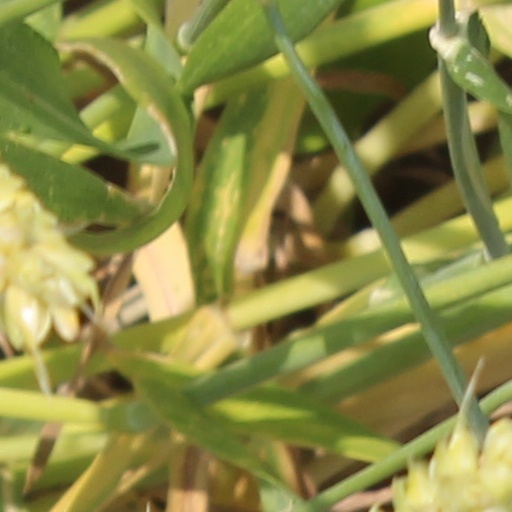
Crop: wheat